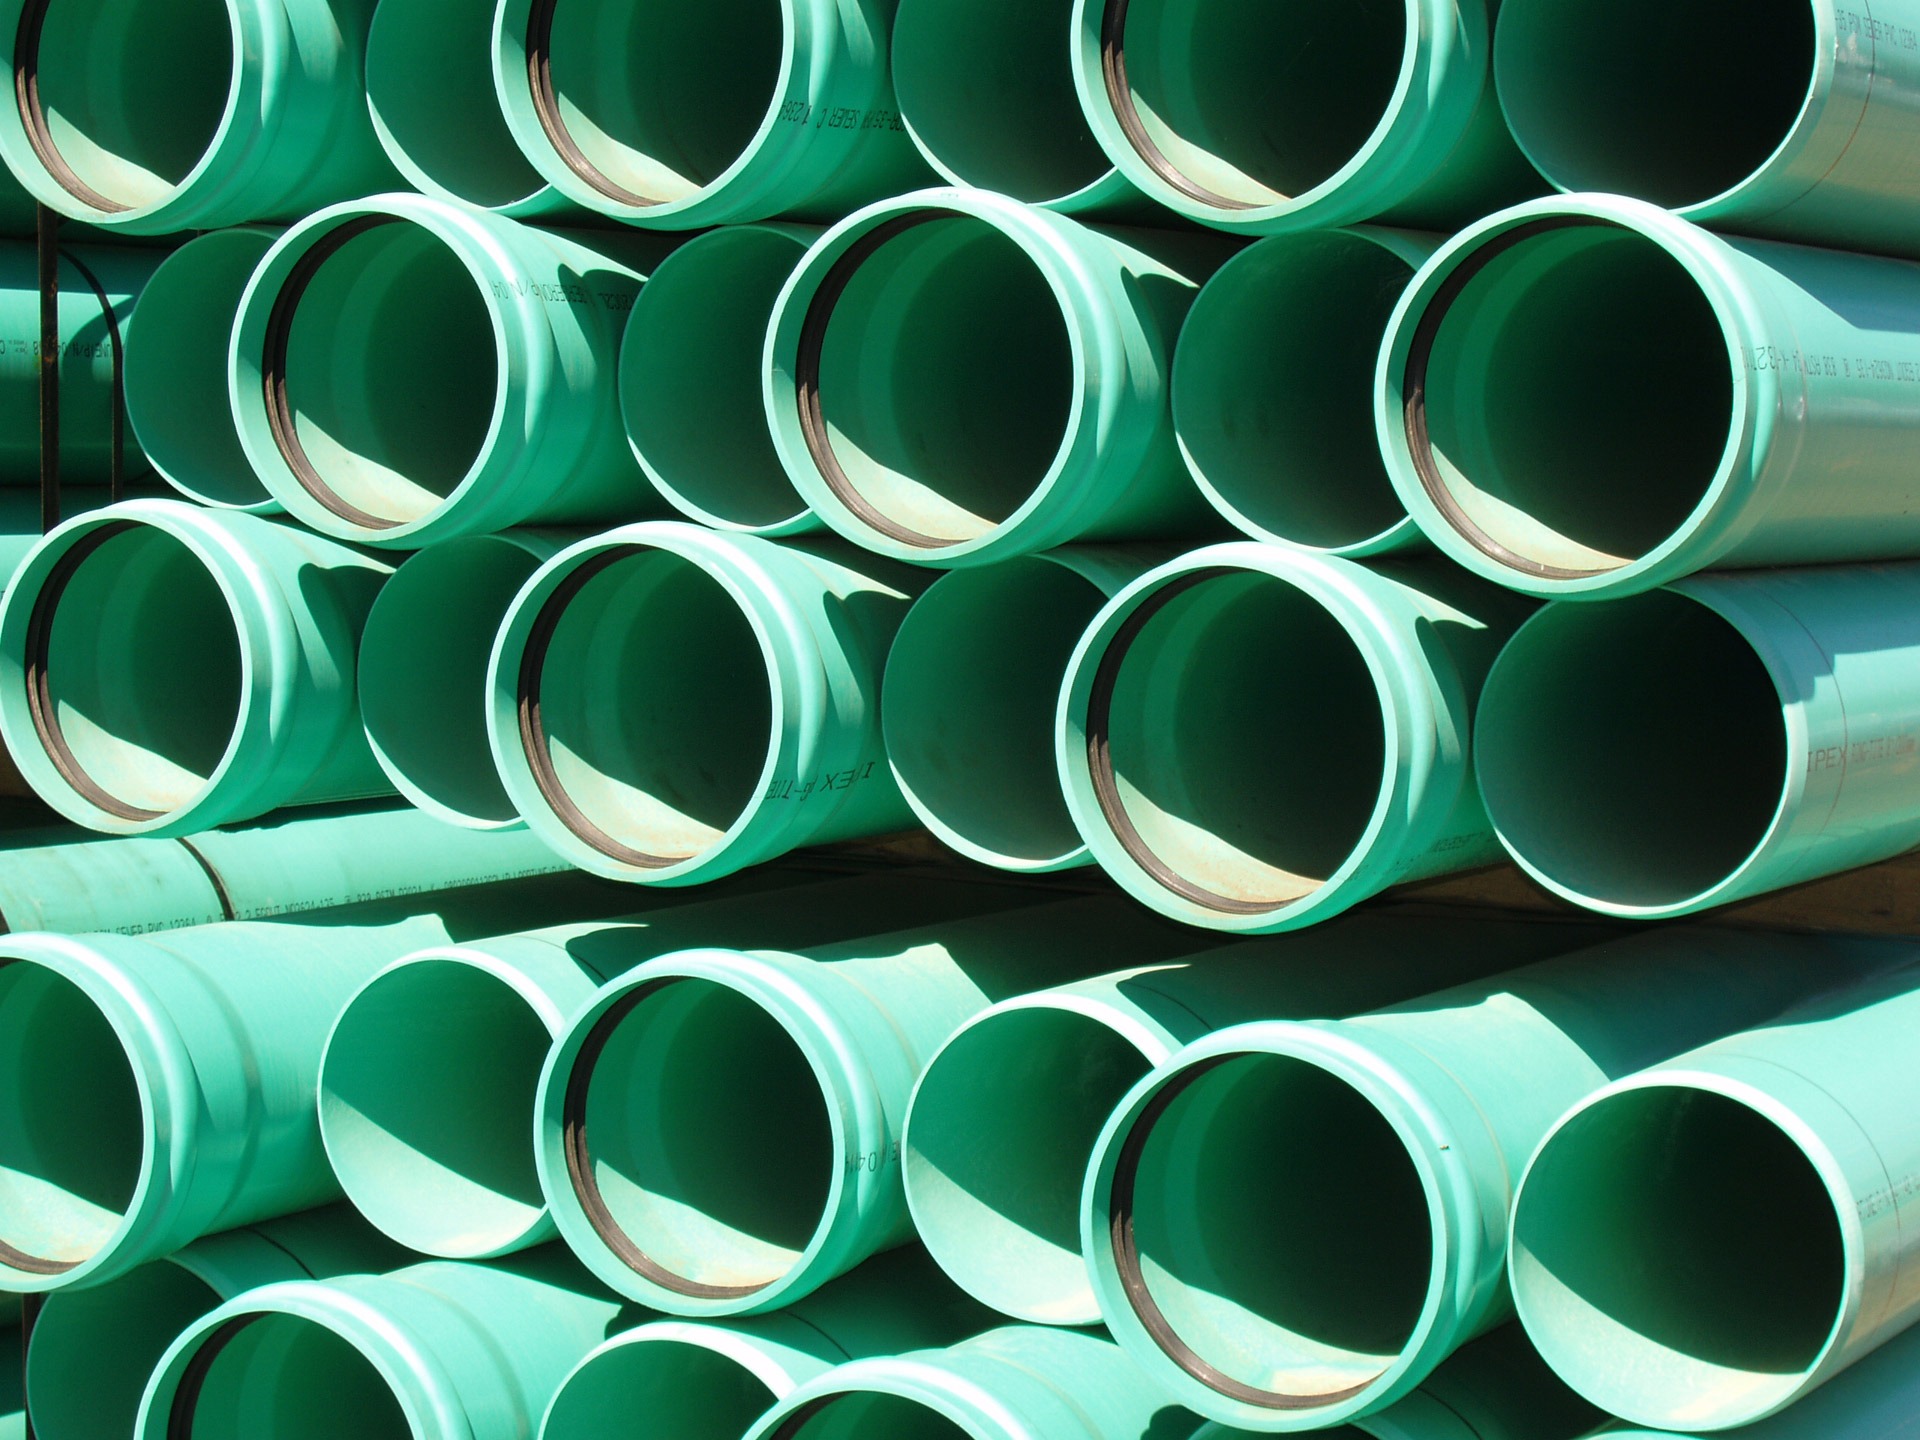
water, plastic, line, green, circle, font, pipes, pipe, sewage, culvert